Sébastien Le Toux

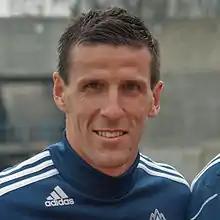
Le Toux at Burnaby Sports Complex West

On 31 January 2012, Philadelphia traded Le Toux to Vancouver Whitecaps FC for allocation money. Le Toux scored four minutes into his MLS debut for the Whitecaps on 10 March, a 2–0 home victory over new side Montreal Impact.